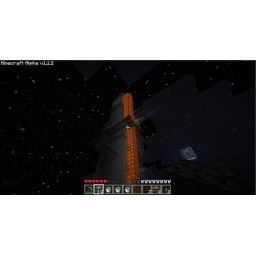
This is what happens when you drop a bucket of lava on the 12th floor of your castle in Minecraft